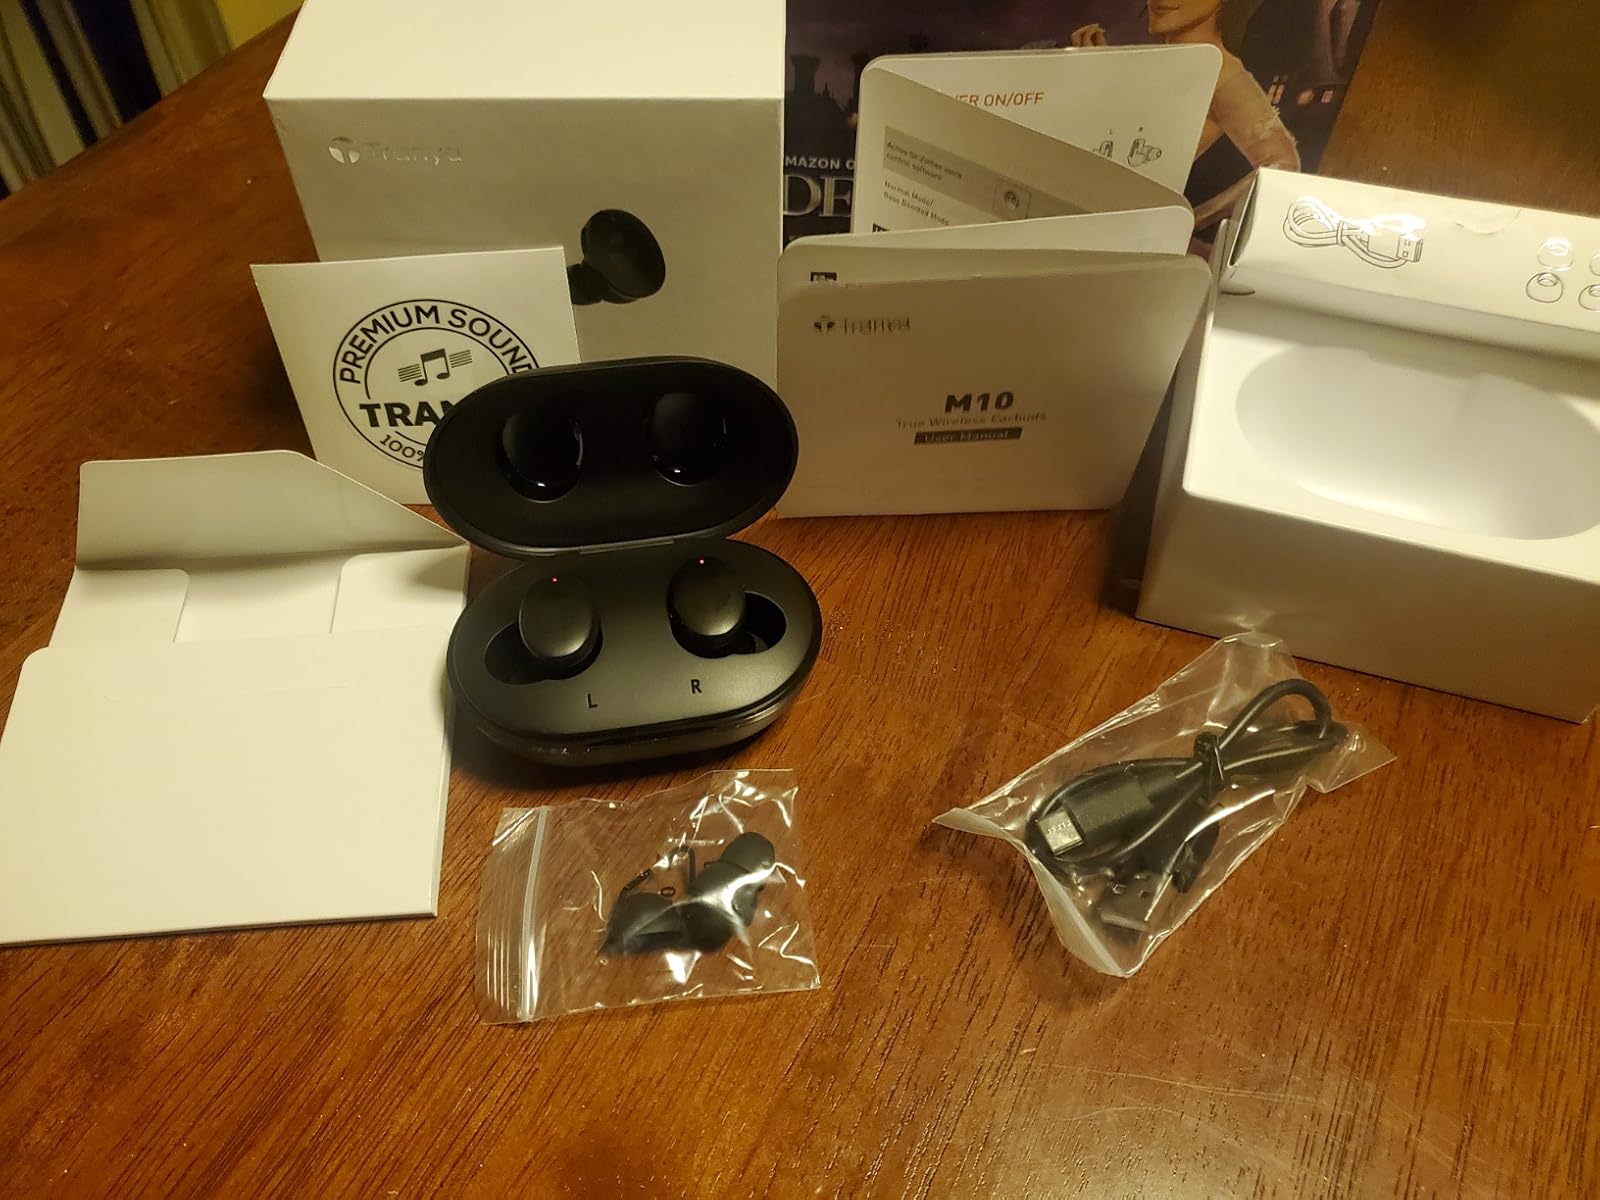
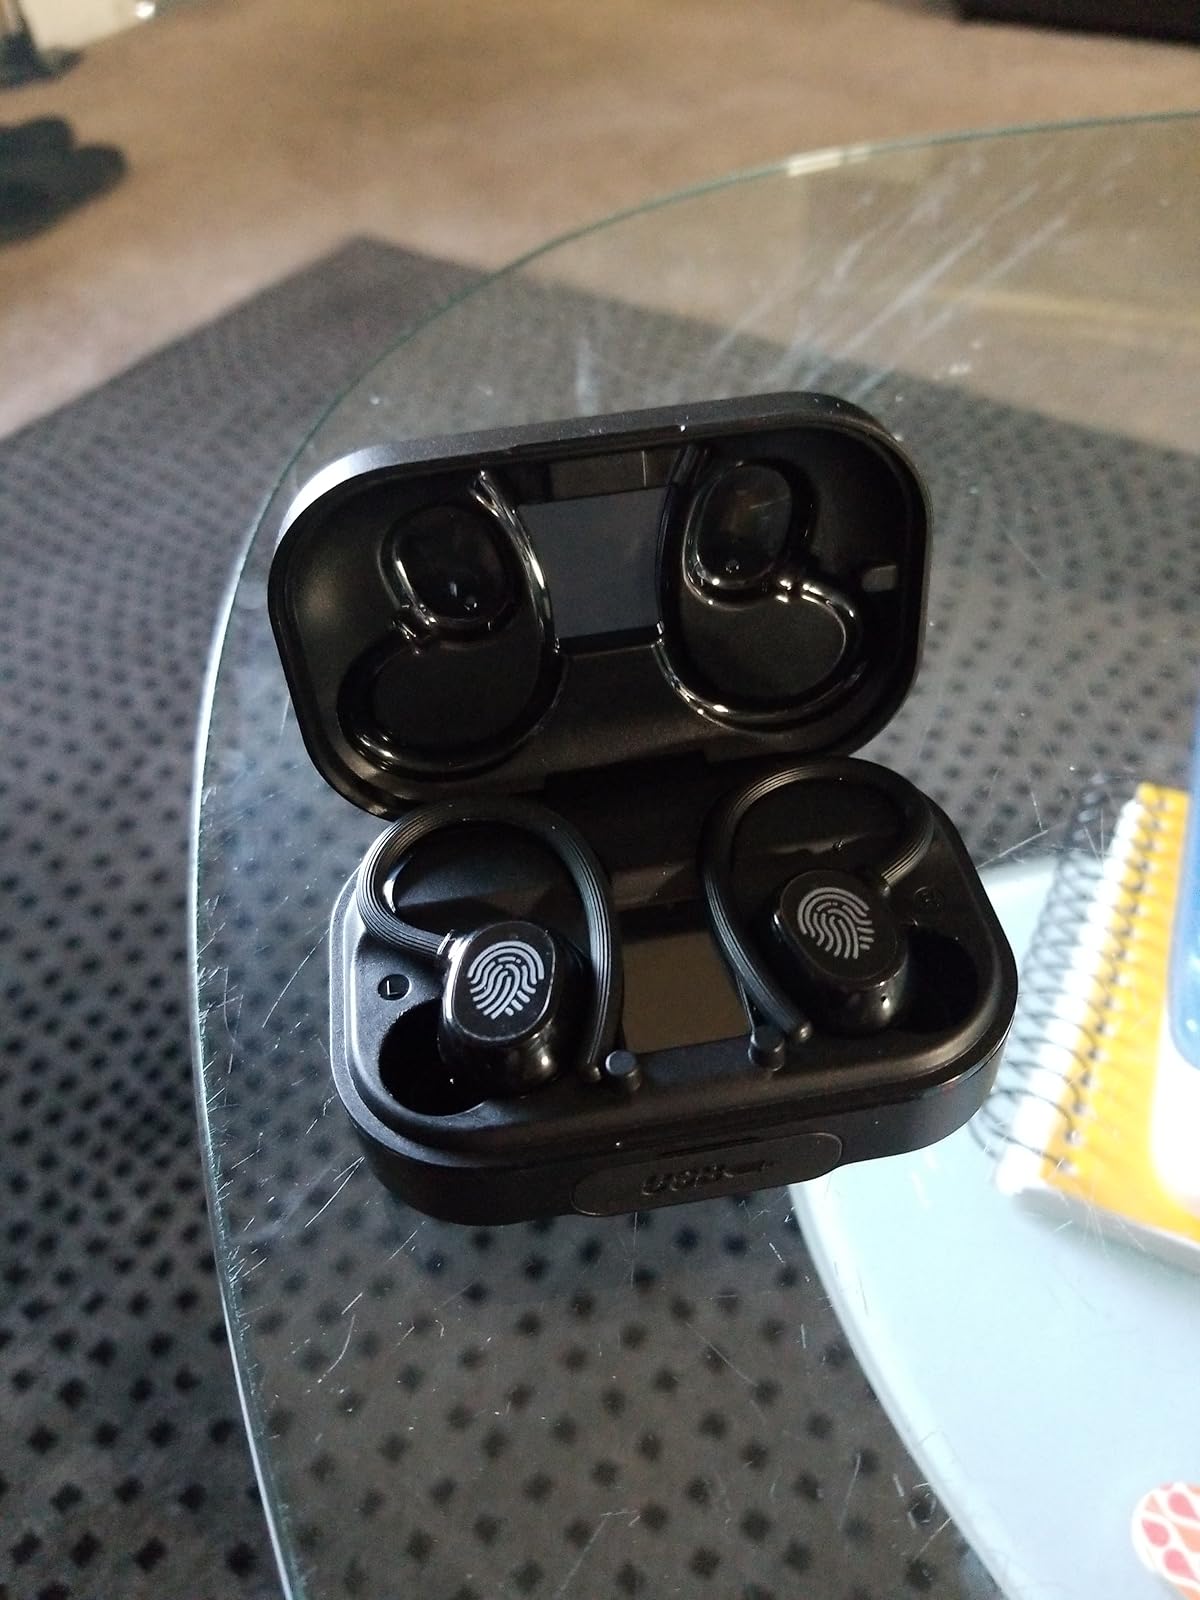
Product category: earbuds
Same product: no